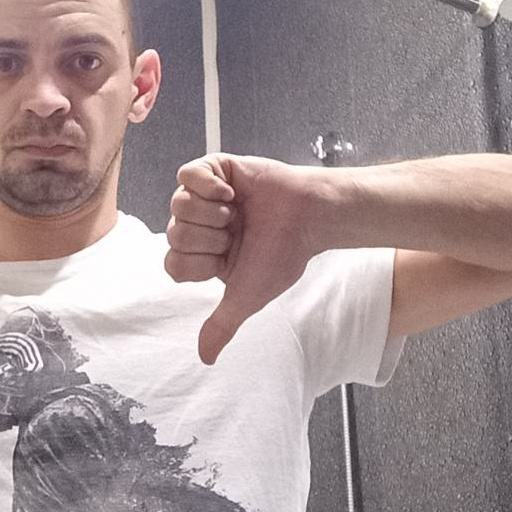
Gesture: dislike